Knulp

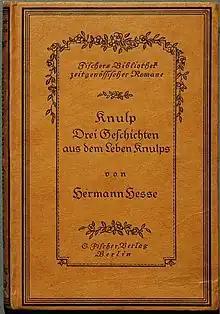
First edition, 1915

The narrator is on the move with Knulp in the hot summer. In a farming village, Knulp amuses a few young girls with his antics and tricks. The narrator holds back. The two itinerant boys climb over the cemetery wall. Knulp breaks off a cemetery flower and puts it on his hat. Knulp philosophizes in the grass. The beautiful is always ephemeral. Before they spend the night outdoors, Knulp shares one of his dreams. It is about the unattainability of what was once familiar. He left his parents and his childhood sweetheart. Unfortunately, there is nothing he can do about it. He reflects on the diversity of souls. What he considers the most important thing about himself, perhaps his soul, his parents find secondary. Children can inherit many qualities from their parents, but not their soul. Everyone has their own.